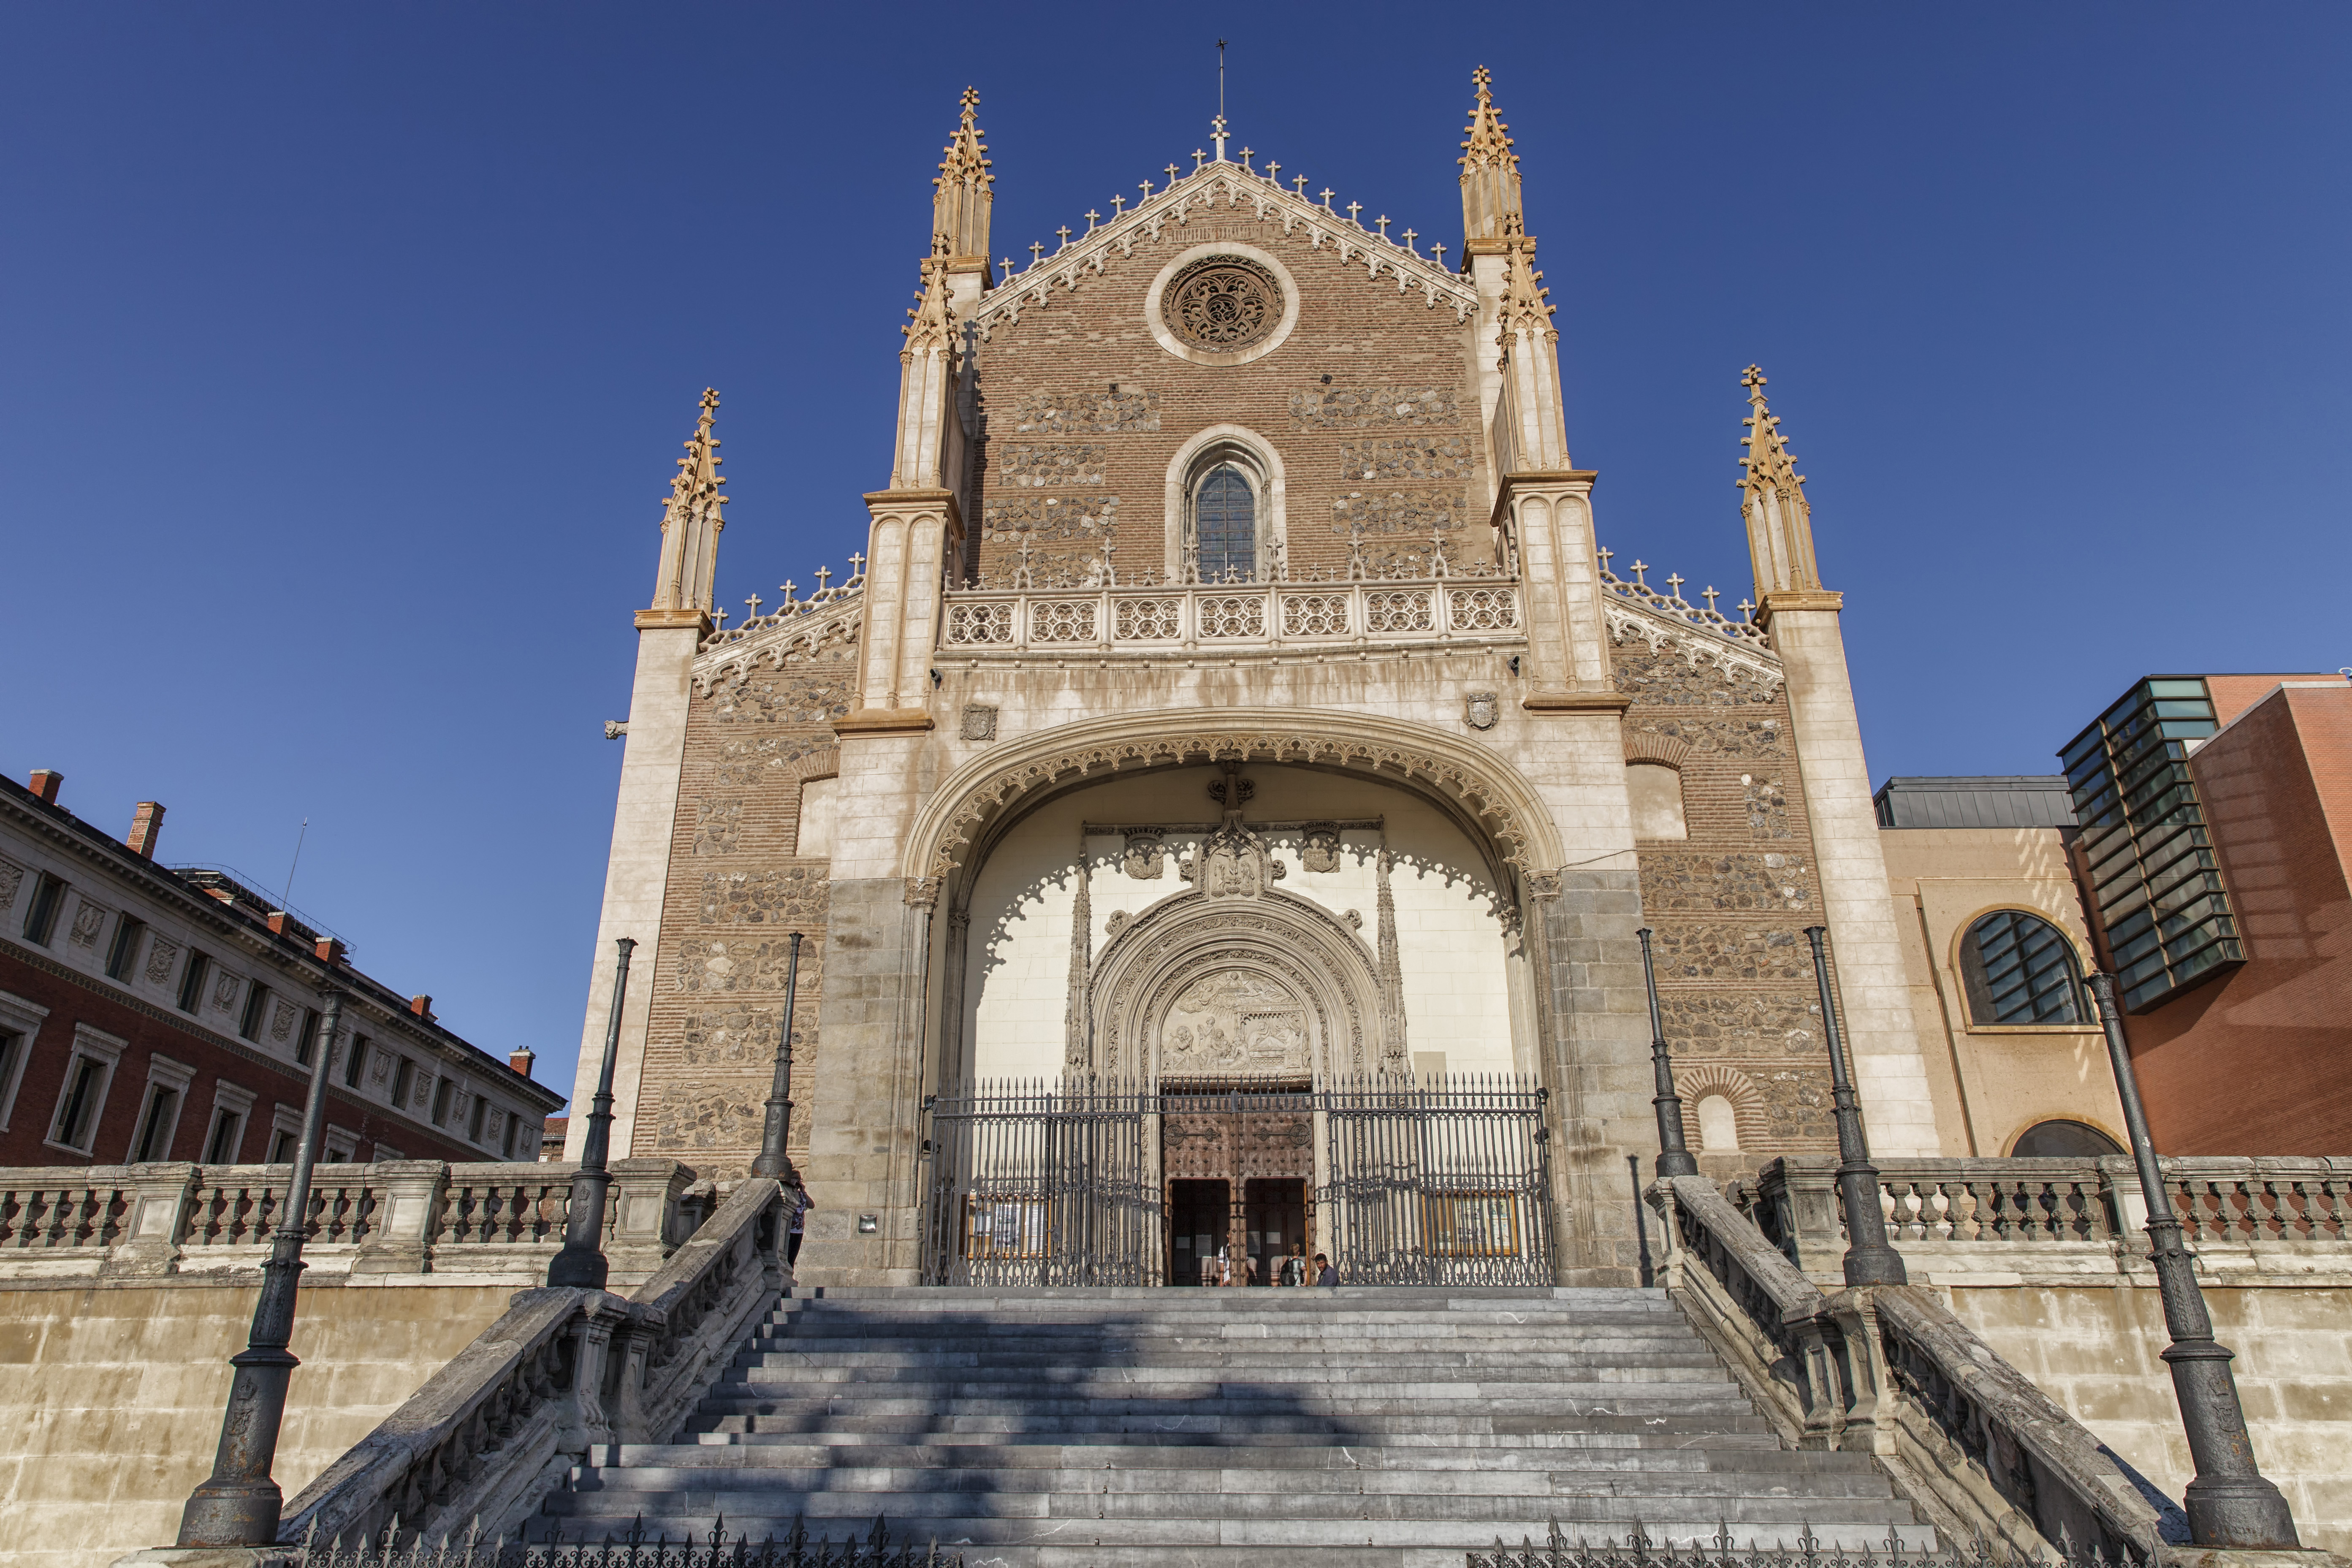
sky, building, palace, arch, plaza, landmark, facade, church, cathedral, place of worship, medieval architecture, spire, synagogue, history, abbey, tourist attraction, basilica, middle ages, gothic architecture, unesco world heritage site, classical architecture, historic site, ancient history, byzantine architecture